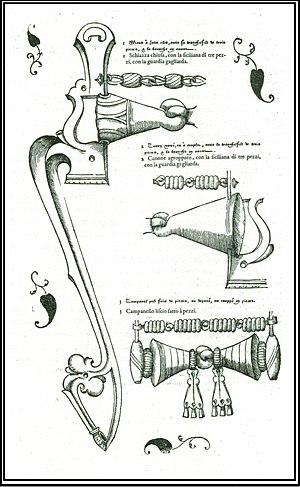
Image extraite du livre L'Escuieri de M. de Pavari vénitien
Le mors est une pièce de harnachement, le plus souvent métallique, insérée dans la bouche d'un équidé, généralement un cheval. En complément avec le filet ou la bride et équipé de rênes, il permet à un cavalier de contrôler la vitesse et la direction de sa monture grâce à ses mains. Il existe de nombreux modèles de mors différents.
Marco de Pavari, gentilhomme de la République de Venise et écuyer, a écrit un des premiers traités équestres de la Renaissance, L'Escuieri de M. de Pavari vénitien publié en 1581.